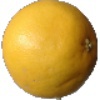
Label: Grapefruit White 1